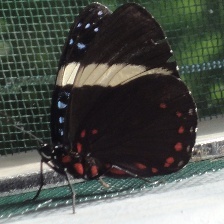
Species: RED CRACKER